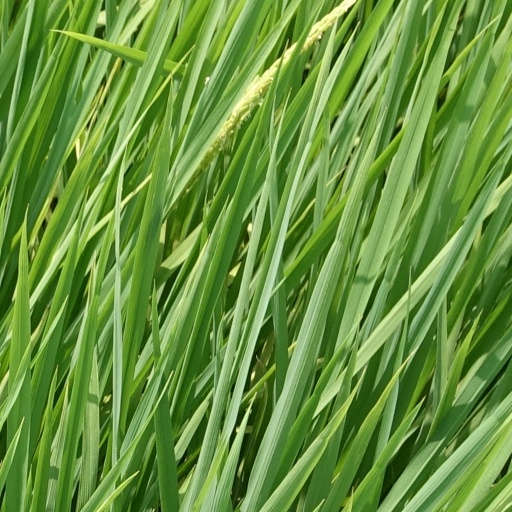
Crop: rice